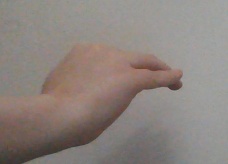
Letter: haa